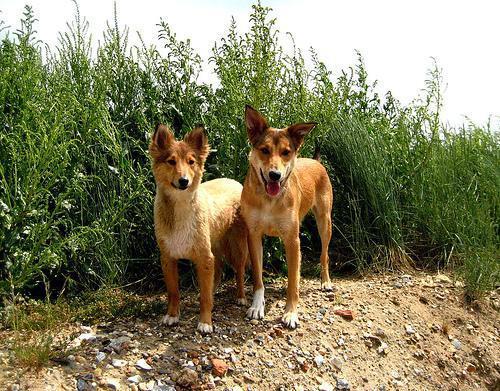
kelpie